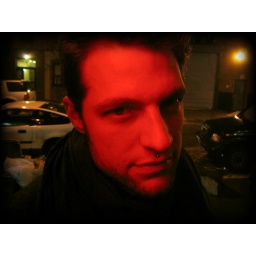
The Oompah-Loompah effect is courtesy of the only available light: a red neon beer sign in front of the bar.